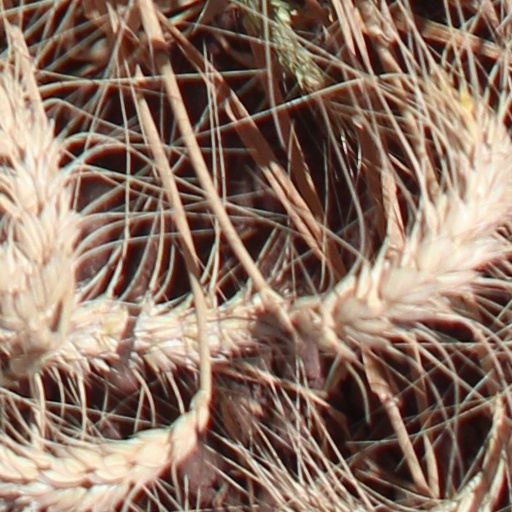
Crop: wheat